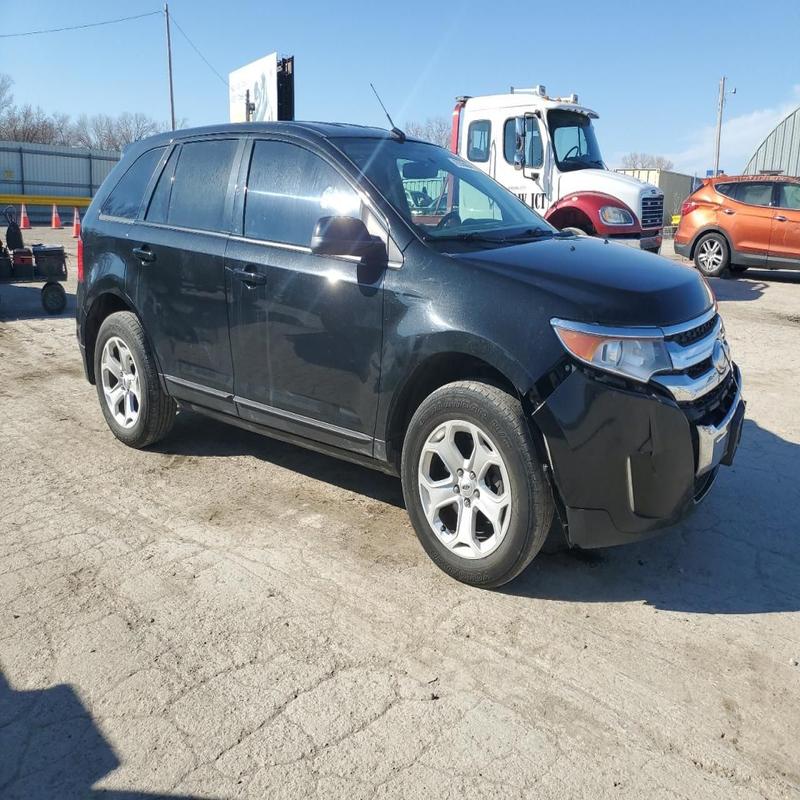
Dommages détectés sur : pare-choc avant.
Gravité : mineur